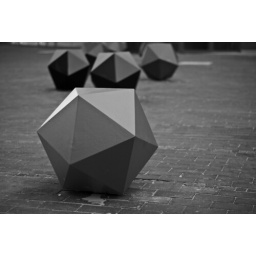
geometric art in a courtyard on tower bridge road